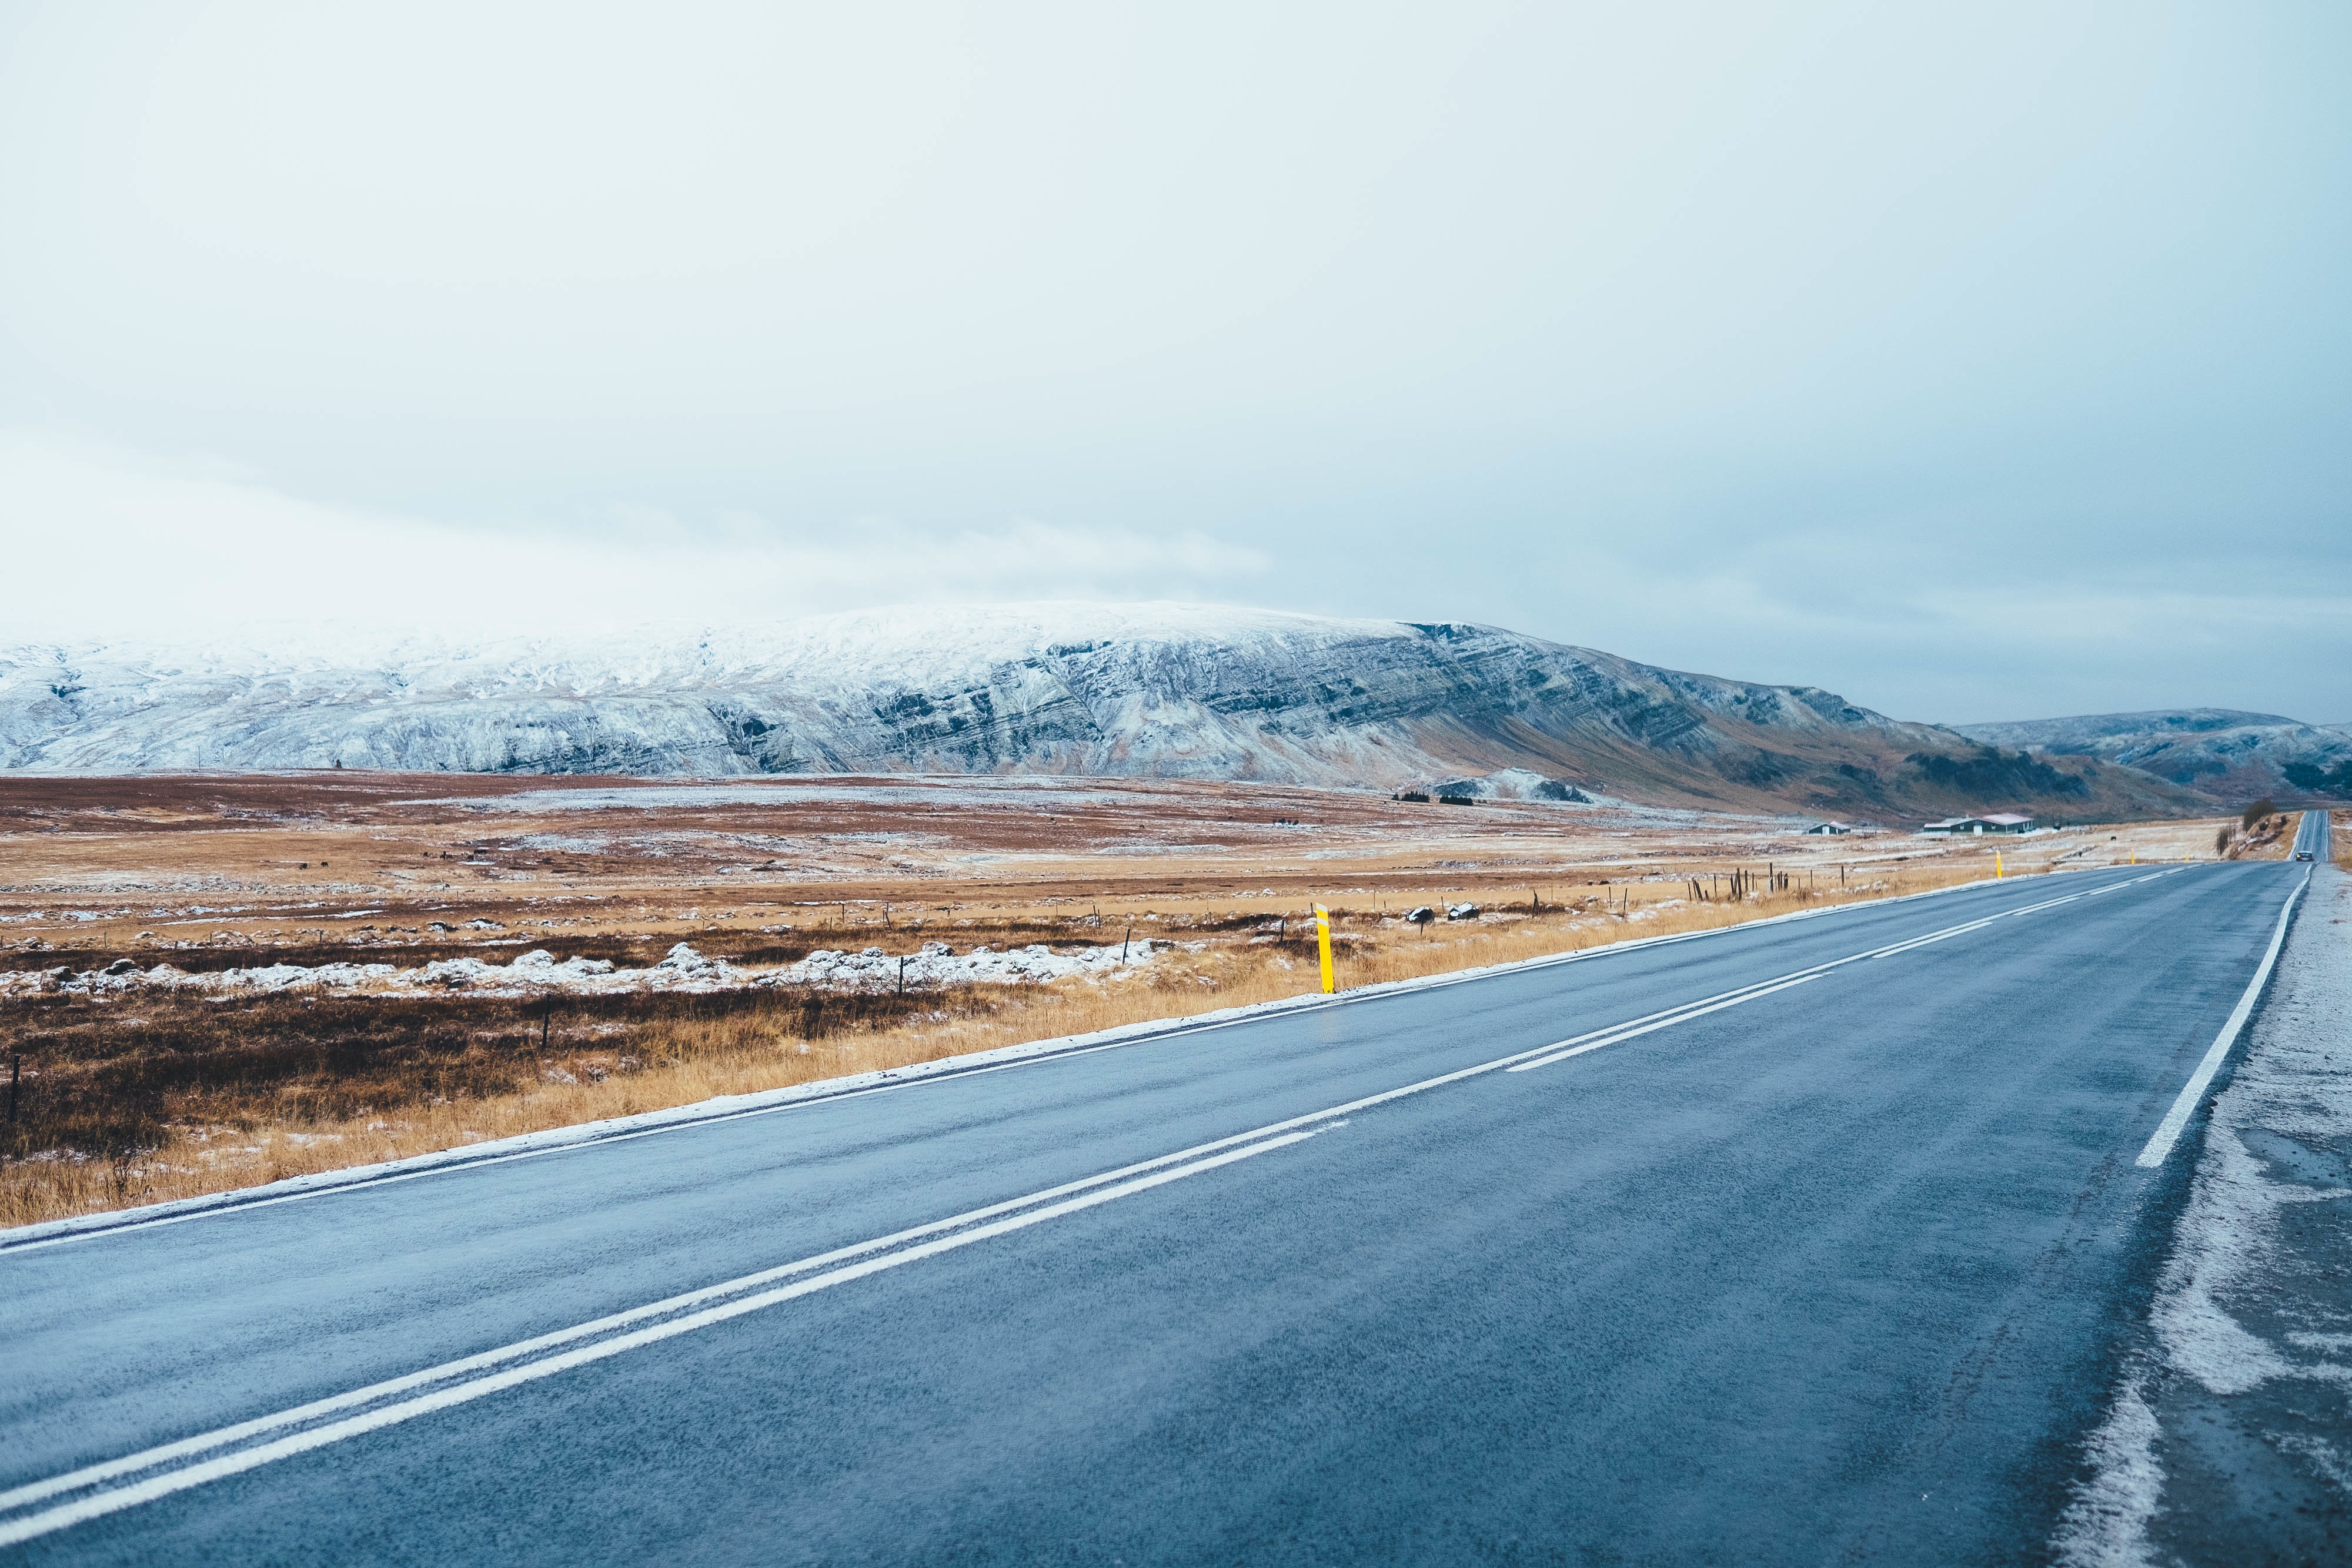
landscape, sea, coast, horizon, mountain, snow, winter, cloud, sky, road, morning, wave, highway, asphalt, travel, weather, road trip, mountains, infrastructure, atmospheric phenomenon, atmosphere of earth, controlled access highway